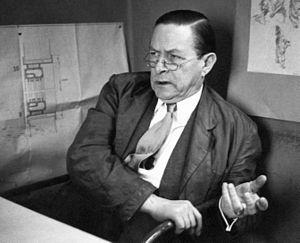
Björn Hedvall, né le 10 août 1889 et décédé le 13 janvier 1982, est un architecte suédois.